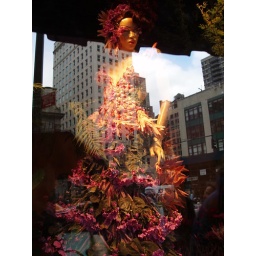
Macy's window during Annual flower show when mannequins are dressed in fresh flower costumes.